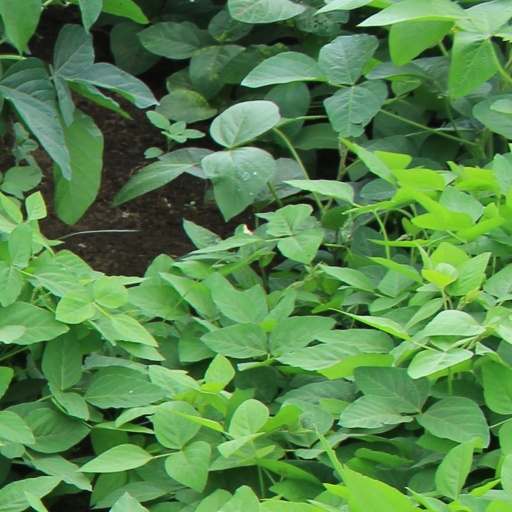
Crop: soybean